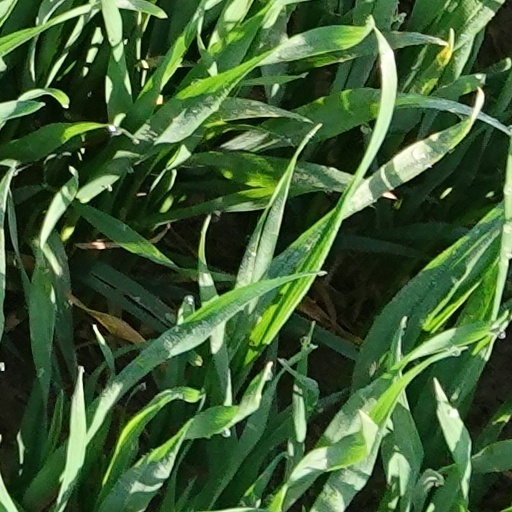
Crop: wheat